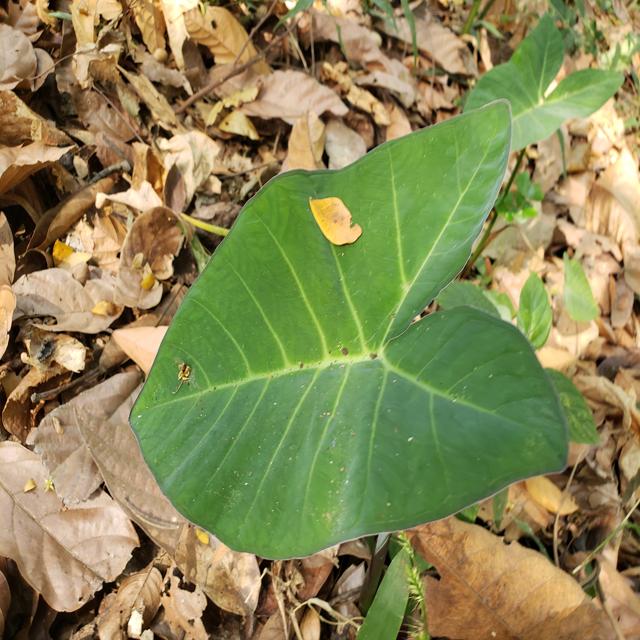
Label: Healthy